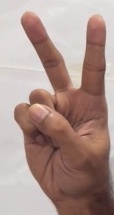
ASL sign: 2